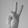
ASL letter: V